1931 Grand Prix season

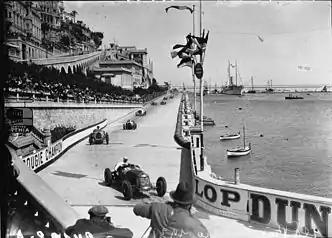
Dreyfus in front of the field along the waterfront at Monaco

Just a week later, the first Italian race was held, at Alessandria. This year, the long 32 km circuit through the Piedmont countryside was replaced by a shorter 8 km track through the northern suburbs. The track proved a minefield though with a lot of loose stones scattered across the road being picked up by the cars. Fagioli again represented Maserati, with Dreyfus as reserve. But Varzi was the favourite with a new Type 51, painted red and driven straight from the Molsheim factory the day before. He was supported by a number of Bugattis including the German team. Alfa Romeo was represented by a strong Scuderia Ferrari team. Nuvolari had an 8C-2300 modified for grand prix use, while Arcangeli, Severi and Caniato drove the less powerful 6-cylinder models. A big field of 39 cars, including voiturettes took the start. Varzi short through from the second row to take the lead and was never headed, drawing away at five seconds a lap. Fagioli broke his gearbox on lap 3 and Nuvolari’s differential broke on lap 9. On route to victory, Varzi lapped all the field except for Giovanni Minozzi's Bugatti with von Morgen coming in third.